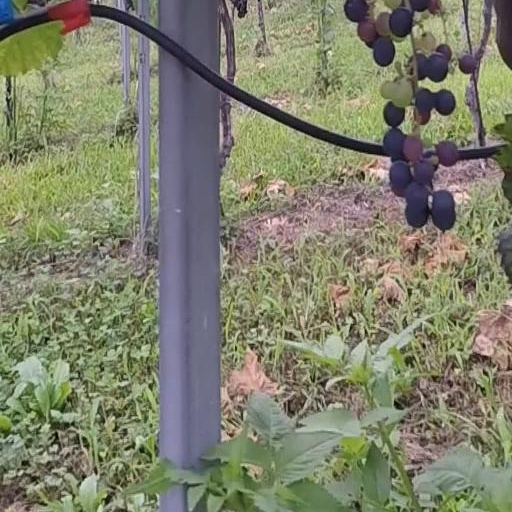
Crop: grape